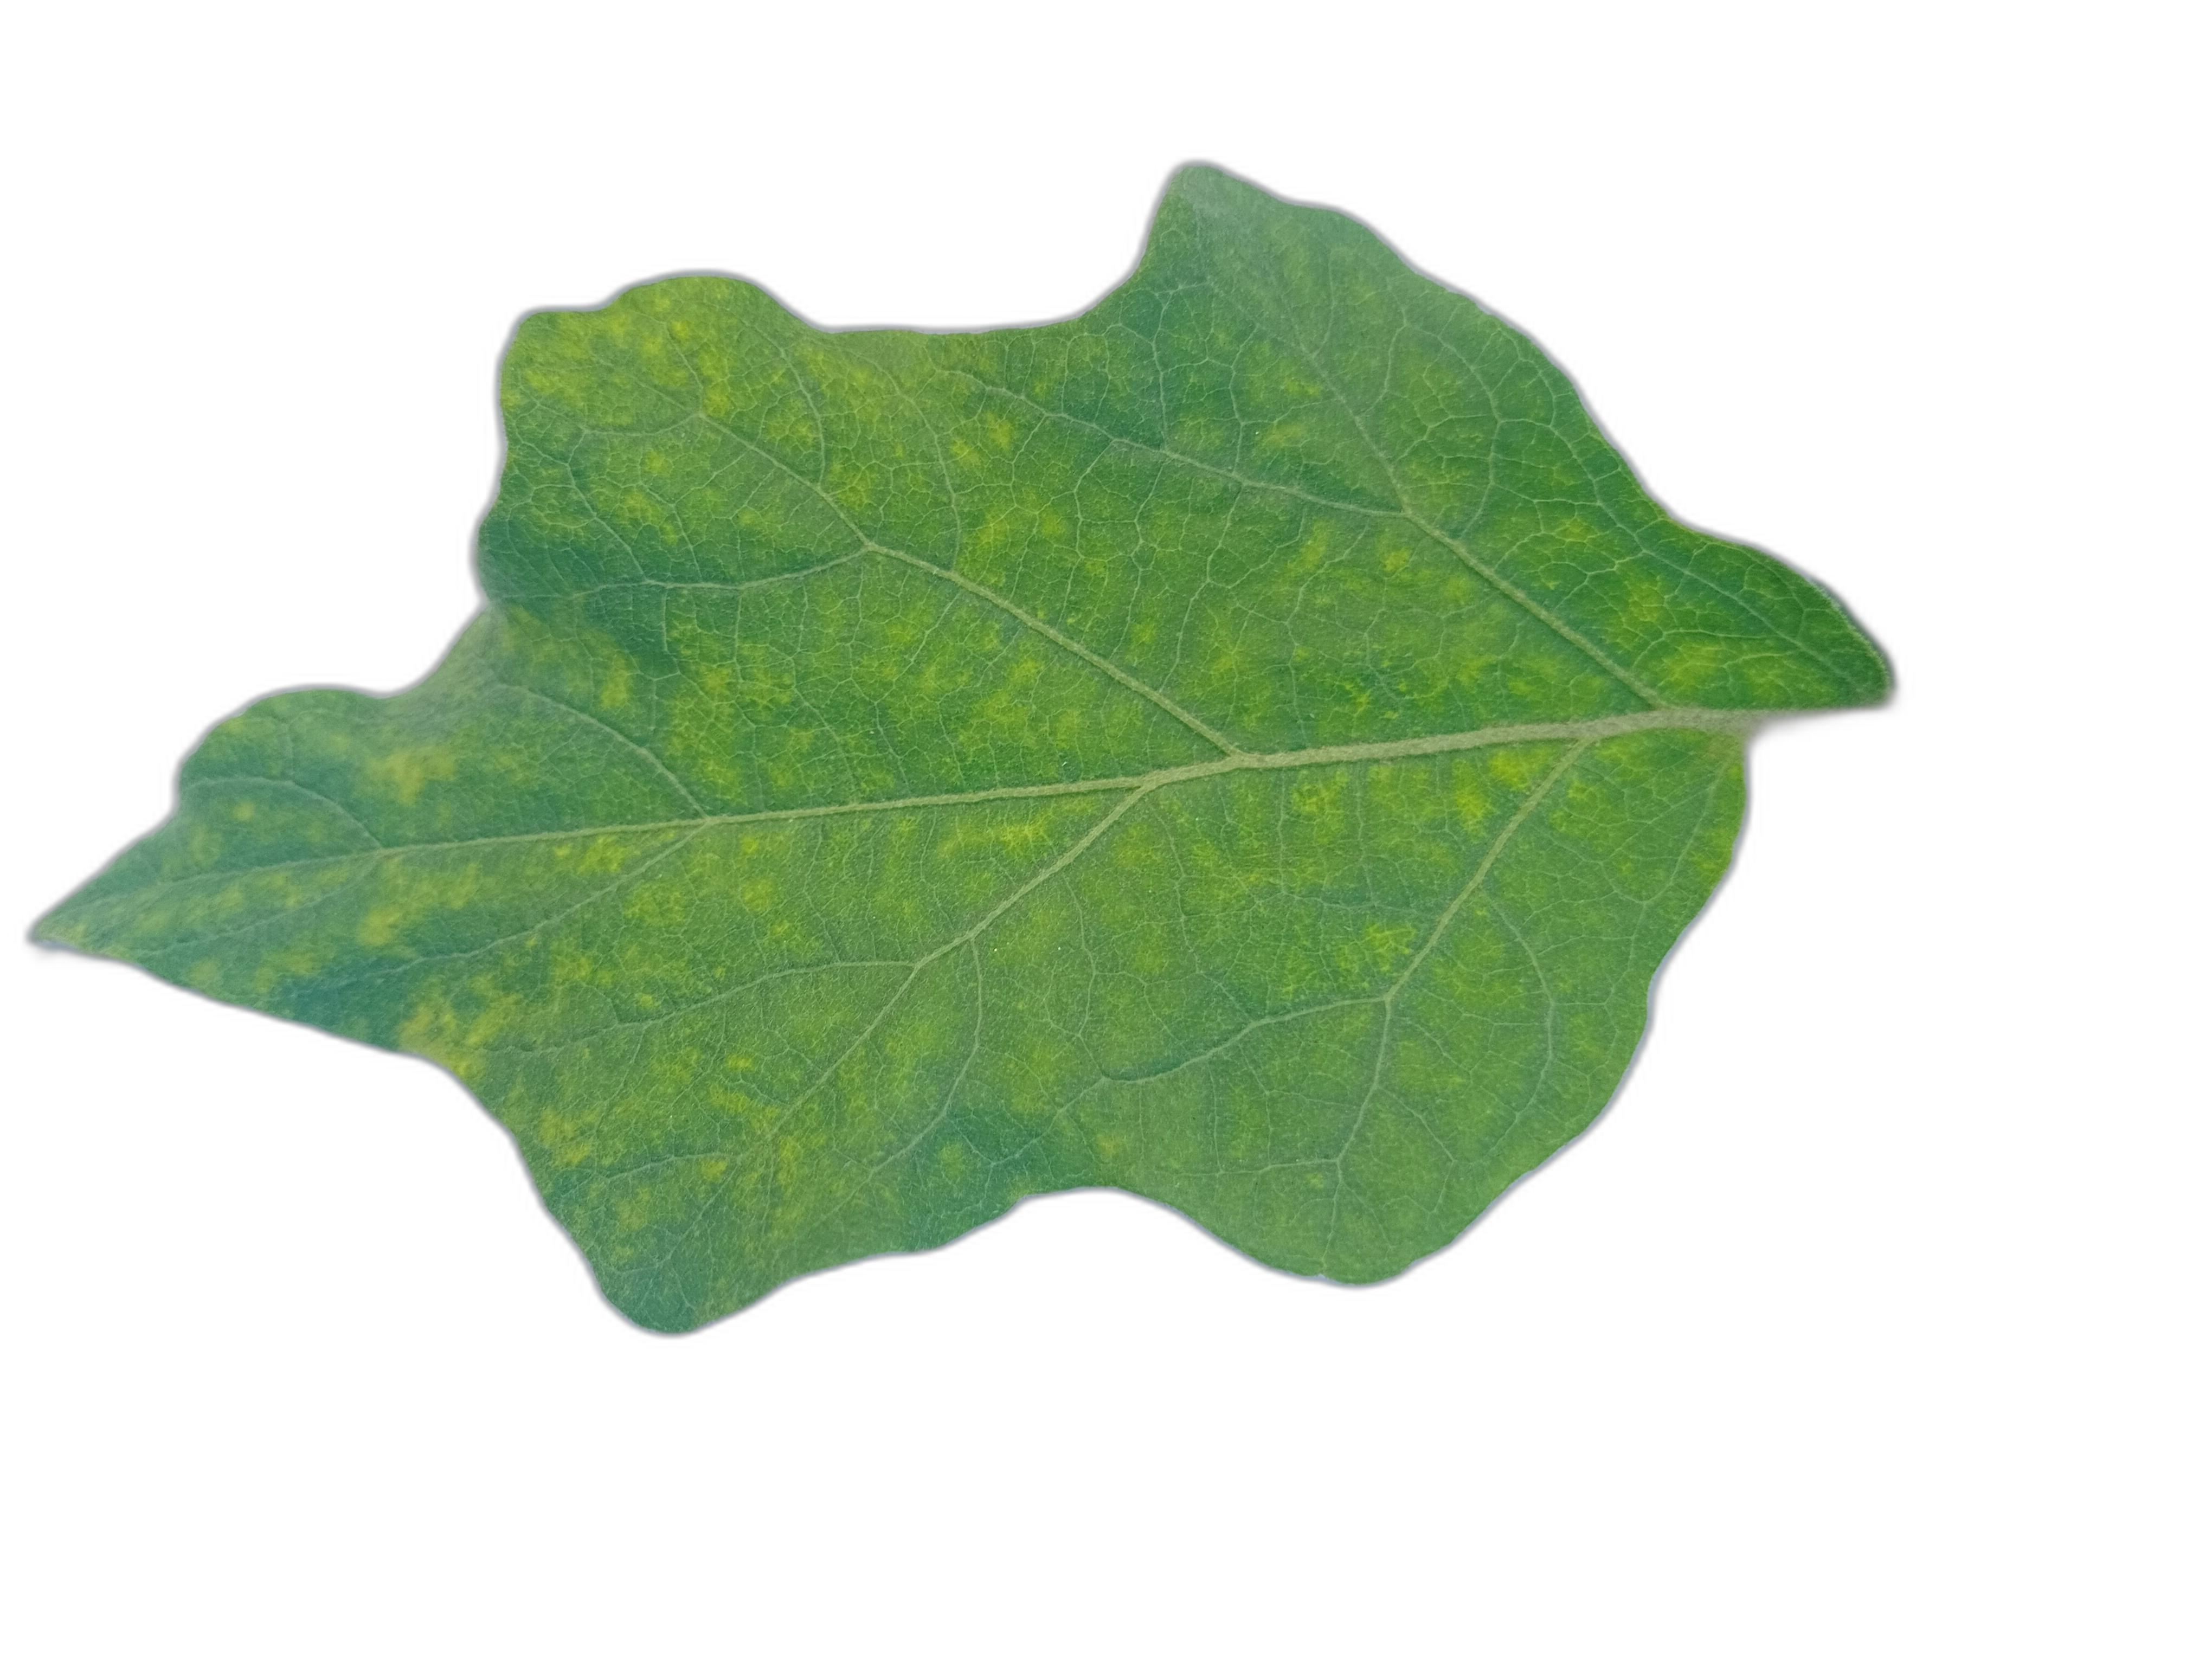
Label: Mosaic Virus Disease